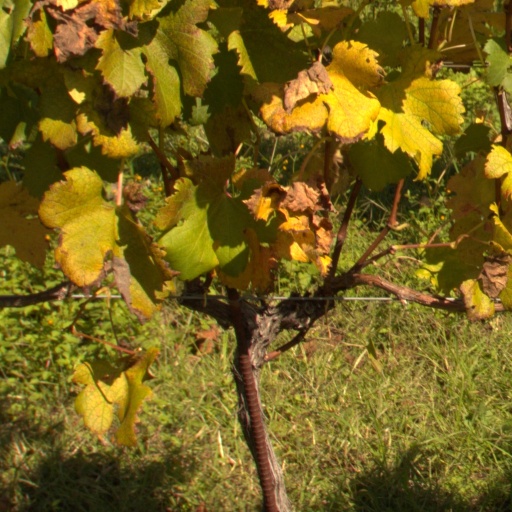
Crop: grape